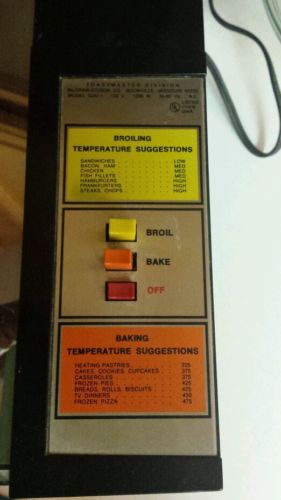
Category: toaster